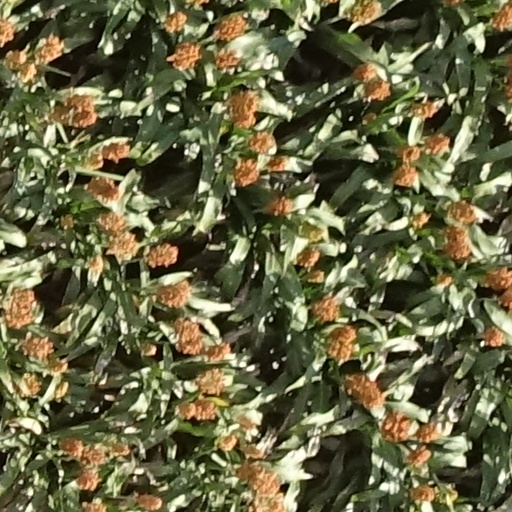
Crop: sorghum